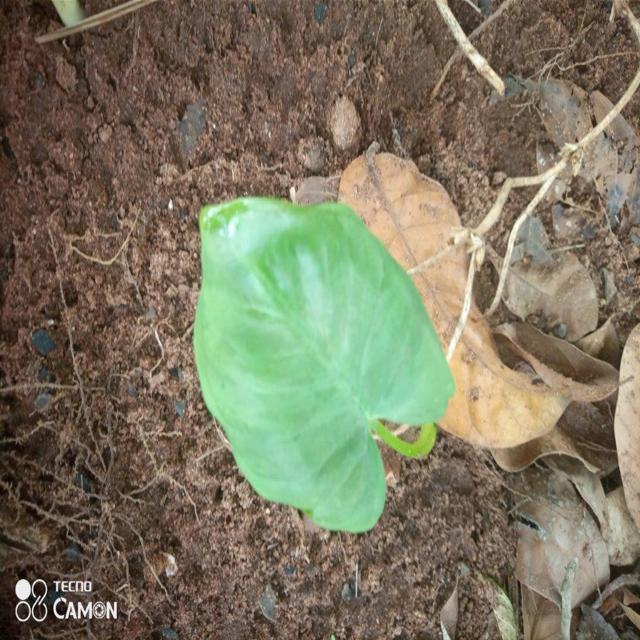
Label: Healthy